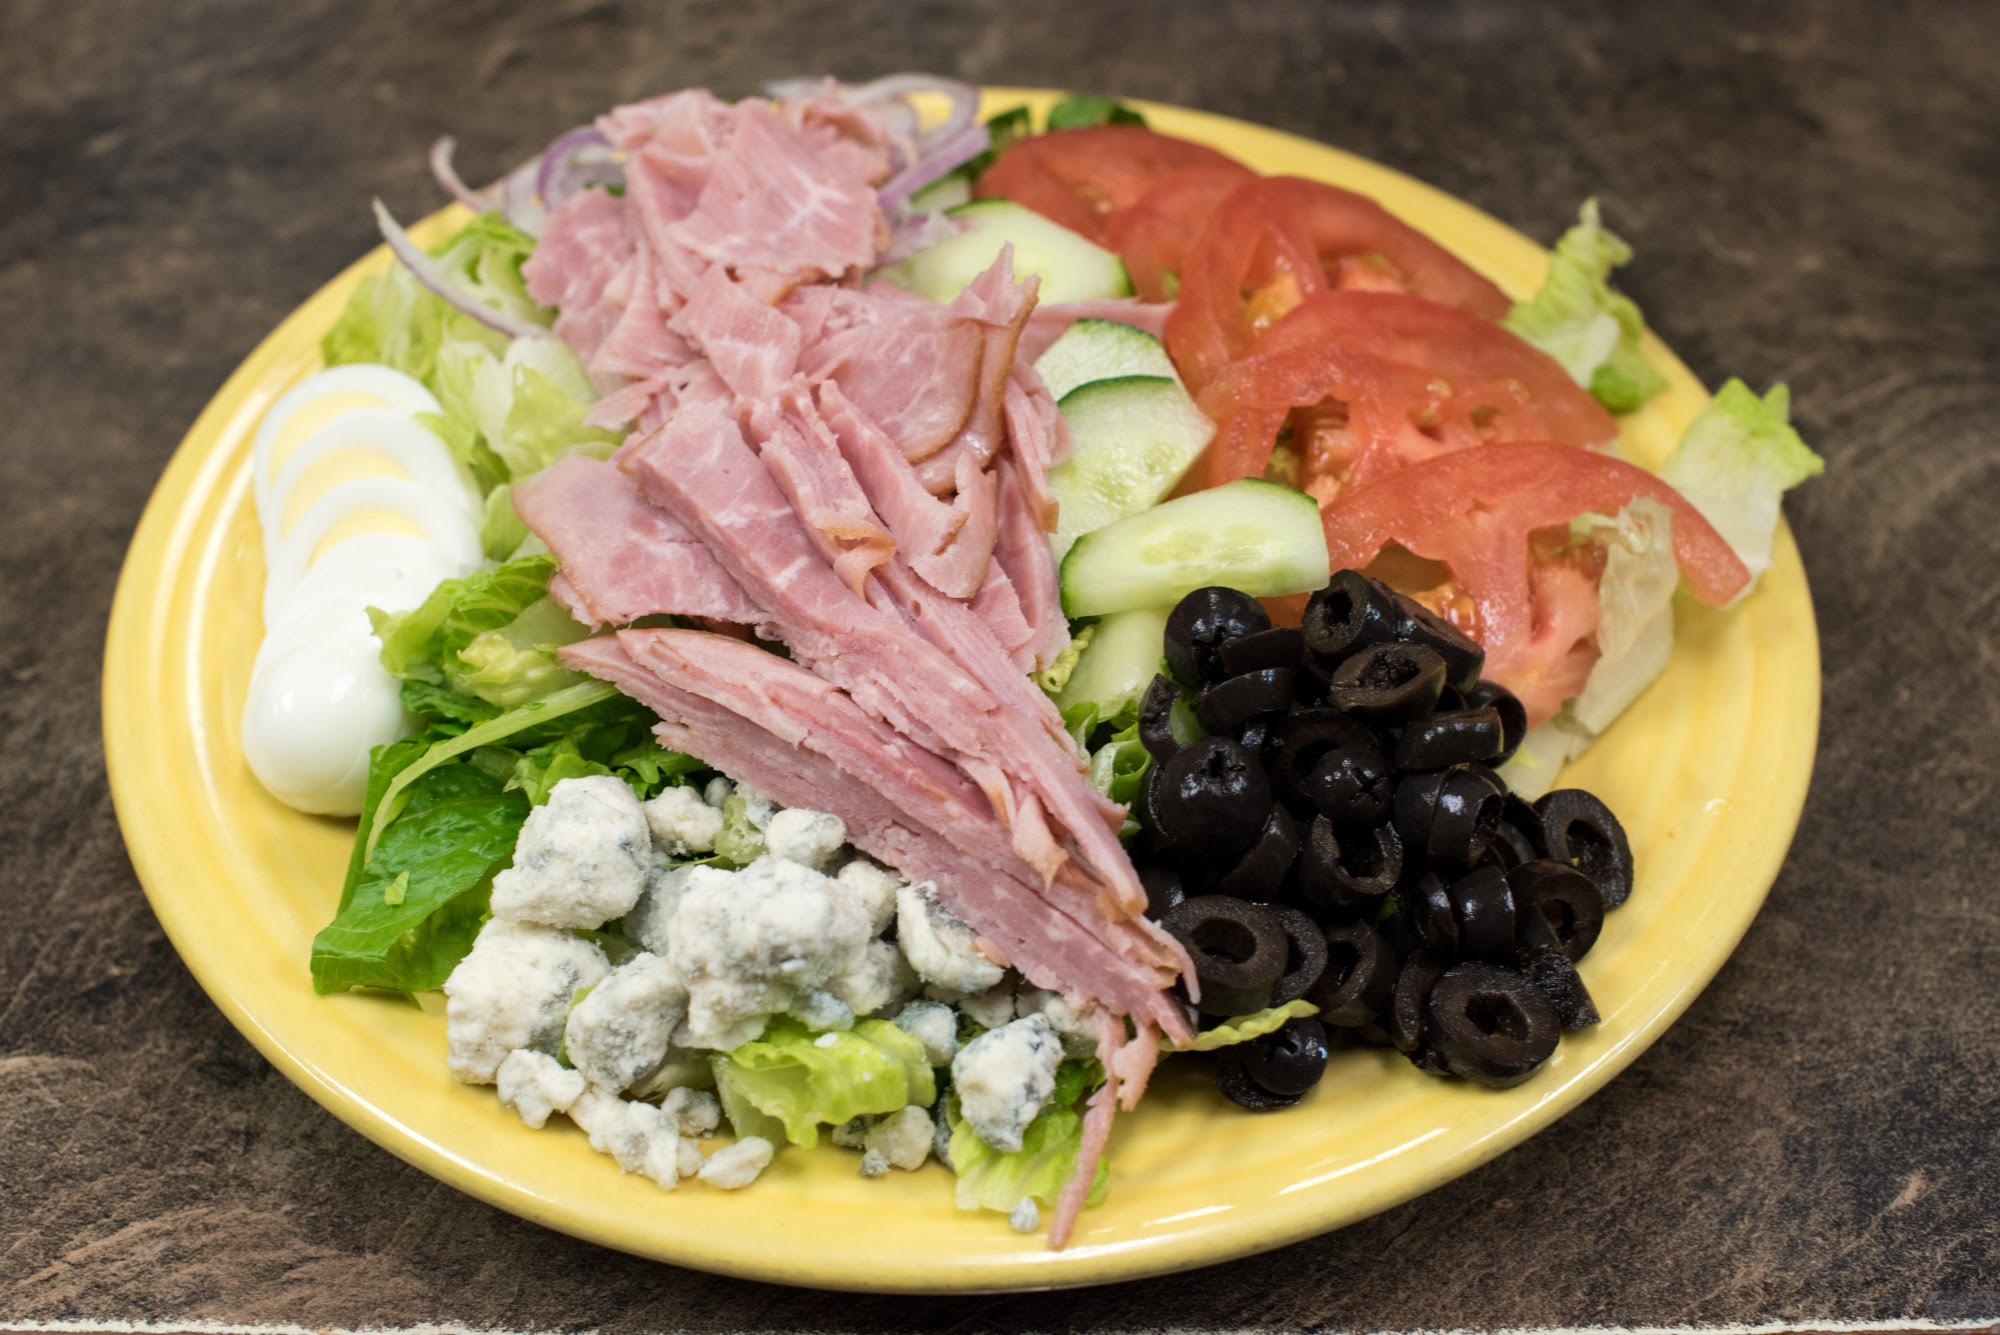
dish, meal, food, salad, produce, vegetable, breakfast, healthy, meat, lunch, cuisine, delicious, nutrition, vegan, healthy food, salads, tuna salad